Walter Hough

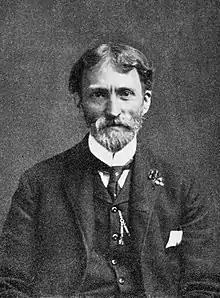
Walter Hough in 1904

Walter Hough, Ph.D. (April 23, 1859–1935) was an American ethnologist who worked for the Smithsonian Institution.